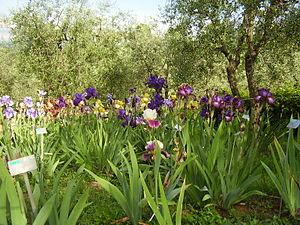
Le jardin des Iris est un espace vert accessible à partir du côté est de la piazzale Michelangelo à Florence.